Futari Ecchi

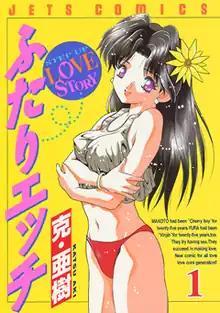
First volume cover, featuring Yura Onoda

is a Japanese manga series written and illustrated by Katsu Aki. It has been serialized in Hakusensha's manga magazine "Young Animal" since December 1996, with its chapters collected in 92 volumes as of November 2024. The series follows a newlywed couple in their mid-twenties, both virgins when they married, and chronicles their sexual explorations. The manga combines erotic elements with factual and informative statistics. Its title "Futari Ecchi" ("two person ecchi") is a play on a slang term for masturbation, "hitori ecchi" ("single person ecchi").